East Dart River

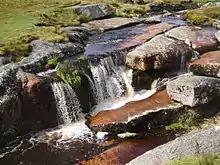
The "Waterfall" on the East Dart.

It continues south past Bellever to Dartmeet where it joins the West Dart.